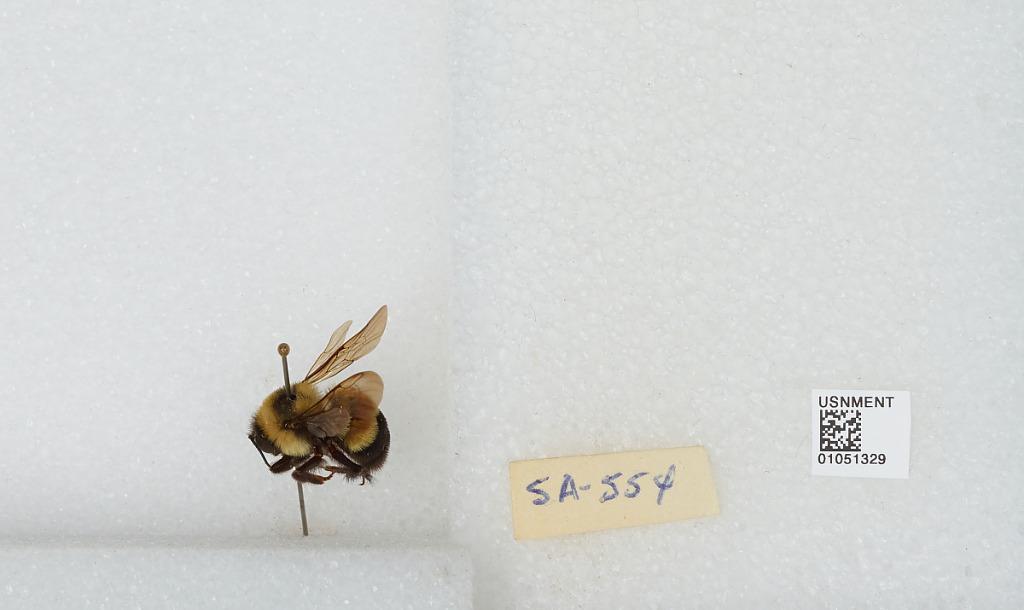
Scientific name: Bombus sp.